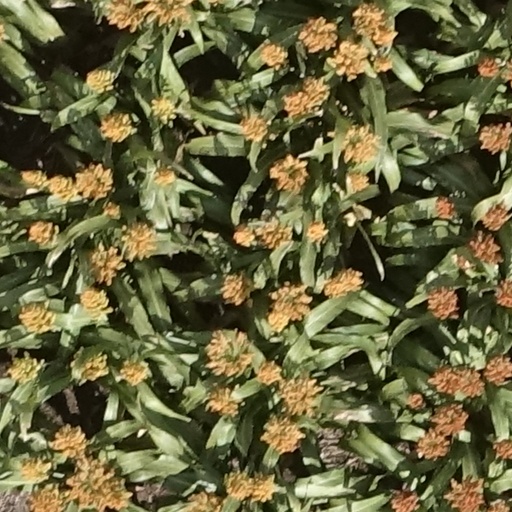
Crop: sorghum